Moustache Bikes

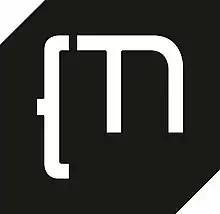

Vosges-based Cycle Me designs and assembles top-of-the-range electrically assisted bicycles under the Moustache Bikes brand. The name refers to the moustache-shaped handlebars of the early 20th century. Moustache Bikes stand out for the design of their frames, their solidity and reliability, and the care taken with the finish. As a result, the selling price is high.